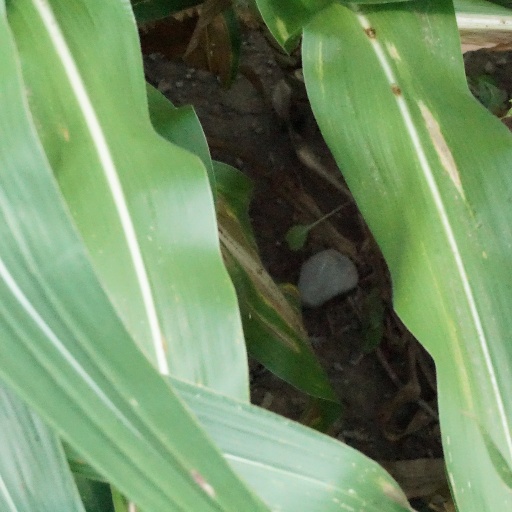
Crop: maize; corn